Masaaki Yamazaki

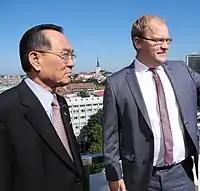
Yamazaki with Urmas Paet in 2014

A native of Nishitani-mura in Ōno, Fukui, Yamazaki graduated the Nihon University School of Law.